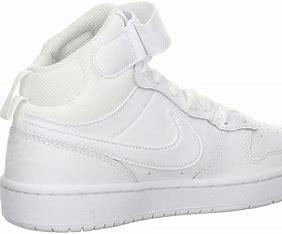
Brand: Nike
Model: Court Borough Mid 2